Lazarus (software)

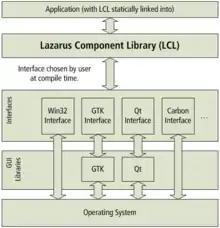
Architecture of the Lazarus Component Library

Lazarus uses Free Pascal as its back-end compiler. As Free Pascal supports cross-compiling, Lazarus applications can be cross-compiled from Windows, Linux, or macOS to any of the supported Free Pascal compilation targets. Applications for embedded devices (smartphones, PDAs, routers, game consoles) can be cross-compiled from any desktop platform.